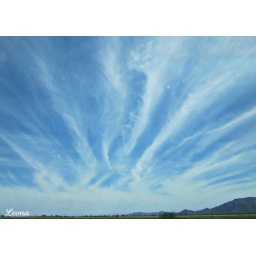
P&S...not much to shoot from a car going around 70, but I thought these clouds were cool.